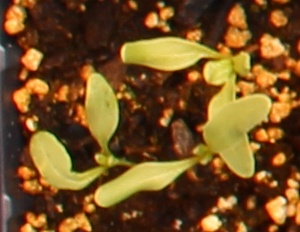
Label: Sugar beet